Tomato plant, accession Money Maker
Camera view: vertical (180 deg); turntable rotation: 270 degrees
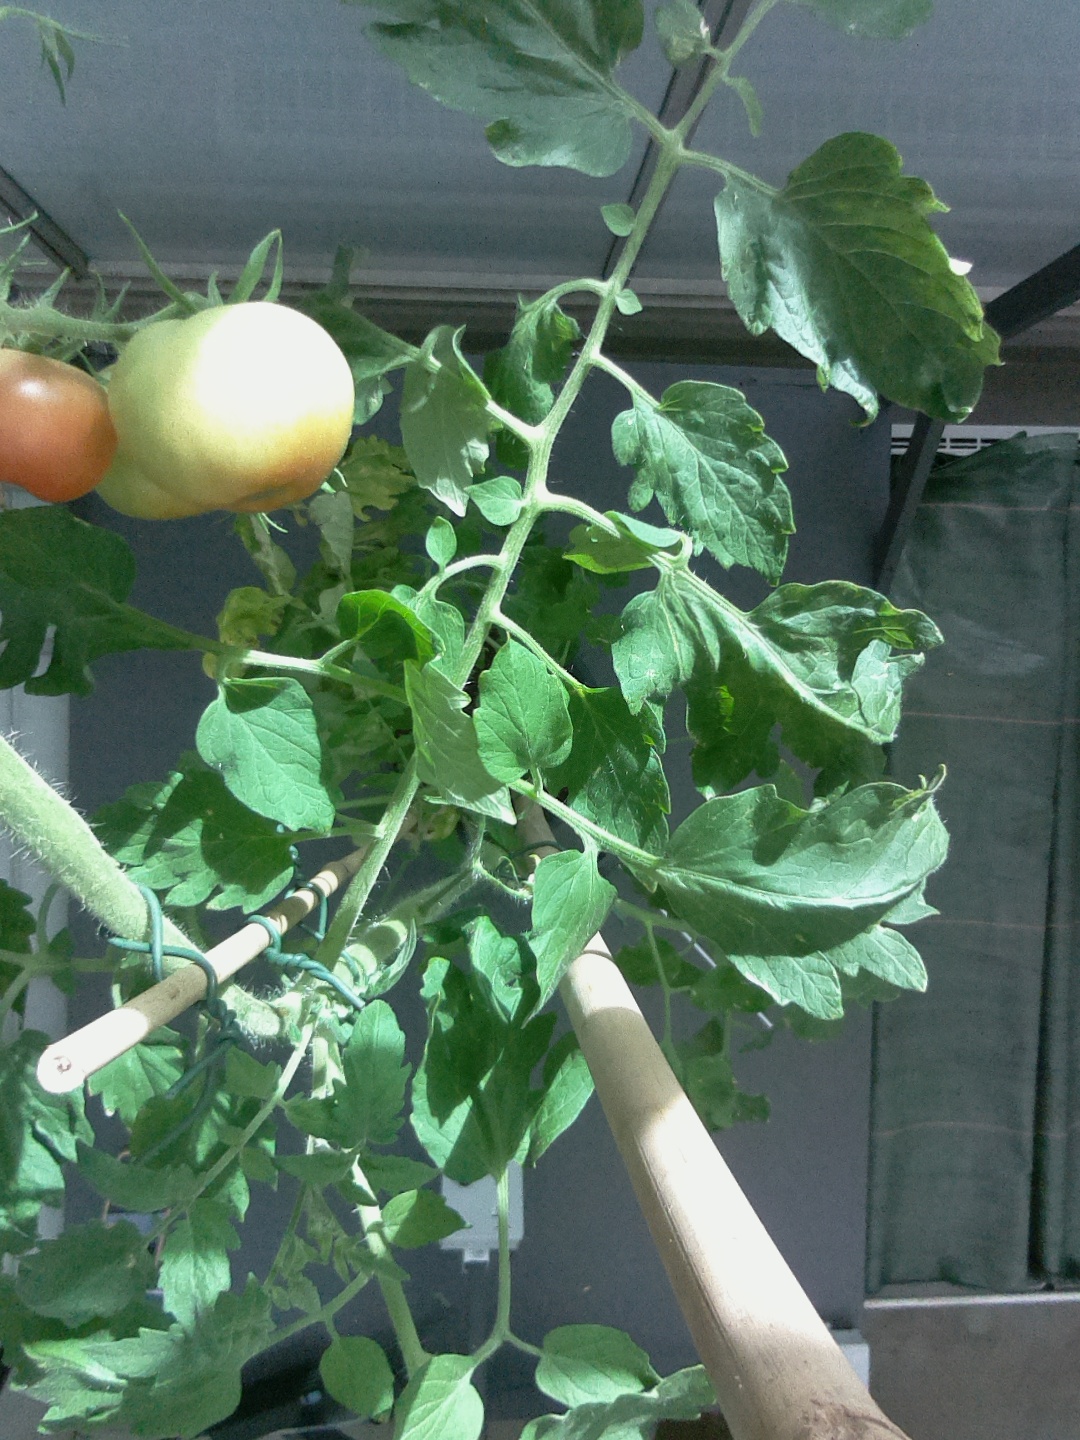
BBCH growth stage 78: 80% -90% of final fruit size